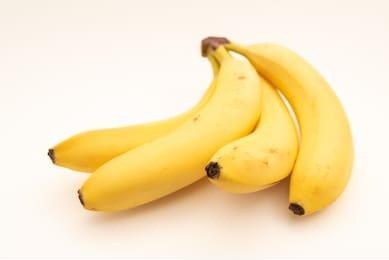
Label: banana